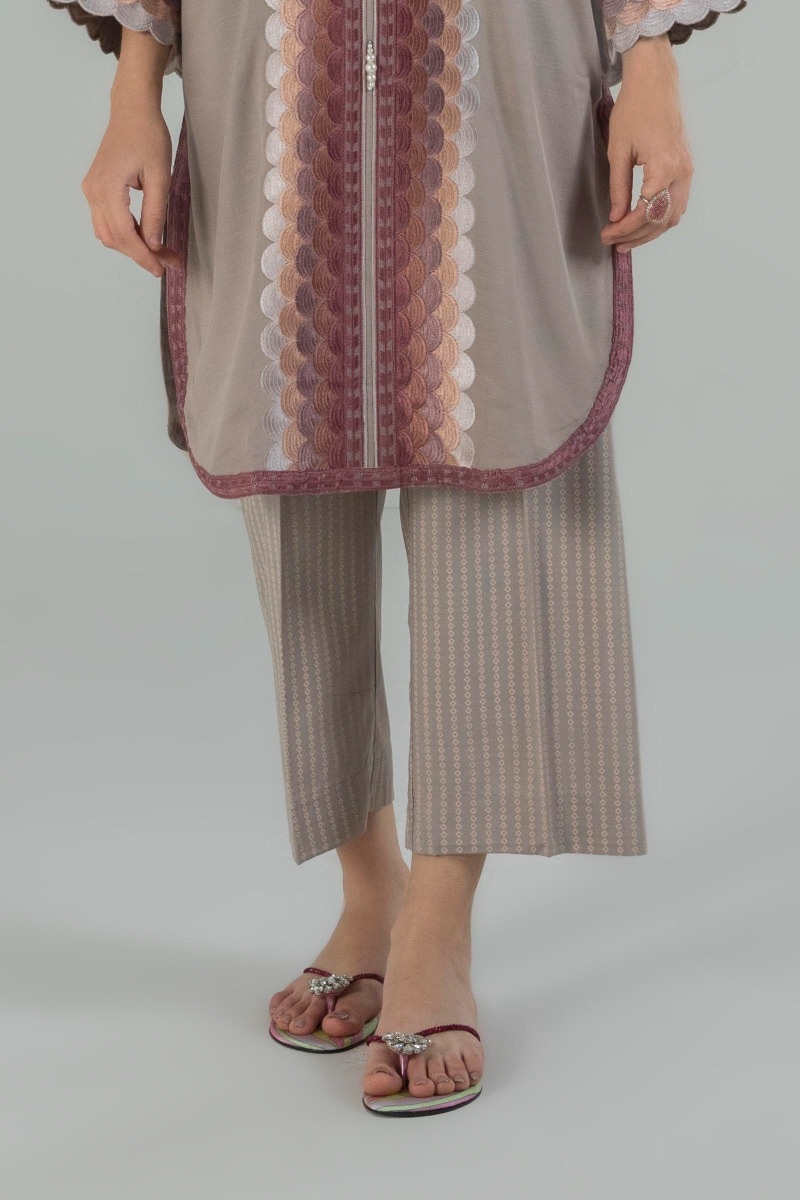
beige multi stripe crop top